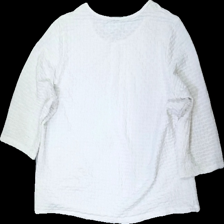
View: back
Type: Top
Category: Ladies
Brand: Not in the list
Brand text on label: Florie
Colors: White
Material: 85% Polyester 15% Cotton
Pattern: Other
Cut: V-collar
Size: XXL
Season: All
Stains: Minor
Price range: <50
Recommended usage: Export